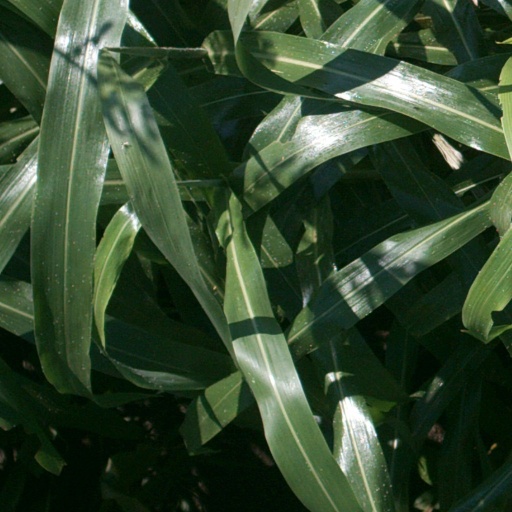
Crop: sorghum